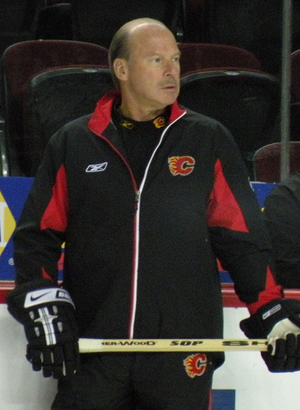
Michael Edward Keenan souvent appelé Mike Keenan est un entraîneur de hockey sur glace.
Wayne Douglas Gretzky, O.C., est un joueur professionnel canadien de hockey sur glace qui possède aussi la nationalité américaine. Il joue l'essentiel de sa carrière professionnelle dans la Ligue nationale de hockey et est généralement considéré comme le meilleur joueur de l'histoire du hockey sur glace. Portant le numéro 99 durant sa carrière, il est le seul joueur dont le numéro est retiré pour l'ensemble des équipes de la Ligue nationale de hockey. Il détient la majorité des records de la LNH que ce soit au niveau des buts, des passes, des points, du nombre de tours du chapeau mais également de l'ensemble des trophées gagnés tout au long de sa carrière. En vingt ans dans la LNH, il totalise 2 857 points dont 894 buts. Sur l'ensemble de sa carrière en saison régulière, il connaît une moyenne de 1,92 point par match.